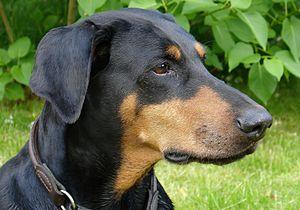
Le Dobermann ou Dobermann Pinscher est une race de chien créée vers 1870, tirant son nom du créateur de la race, Karl Friedrich Louis Dobermann. À l'origine, il était principalement utilisé comme chien de garde et chien policier pour sa capacité offensive, son allure fière et décidée, ainsi que son fort caractère. Cela l'a fait considérer comme un chien féroce doté d'une agressivité incontrôlable. Actuellement il est devenu chien de compagnie pour sa loyauté envers son maître et sa famille qu'il voudra protéger contre tout danger.